Ripening

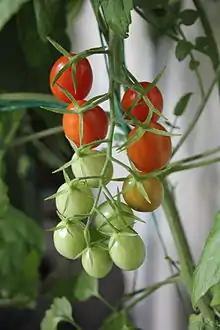
Ripening grape tomatoes in multiple stages

Ripening agents accelerate ripening. An important ripening agent is ethylene, a gaseous hormone produced by many plants. Many synthetic analogues of ethylene are available. They allow many fruits to be picked prior to full ripening, which is useful since ripened fruits do not ship well. For example, bananas are picked when green and artificially ripened after shipment by being exposed to ethylene.